Describe the emotion expressed in this image:  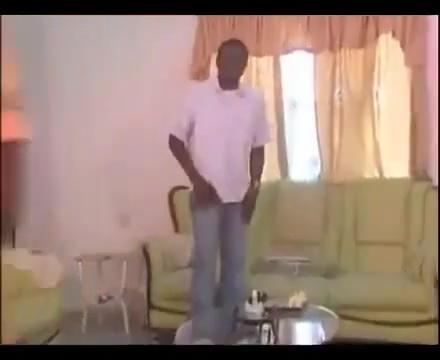
This person displays Pain, valence and arousal with low intensity.